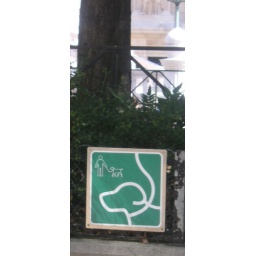
dog on leash sign in Place Dauphin | 1er